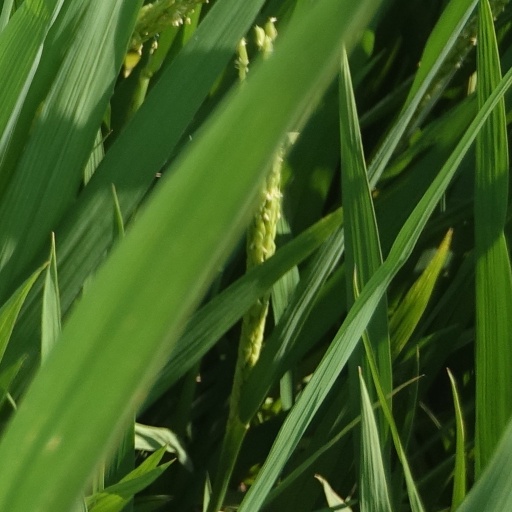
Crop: rice